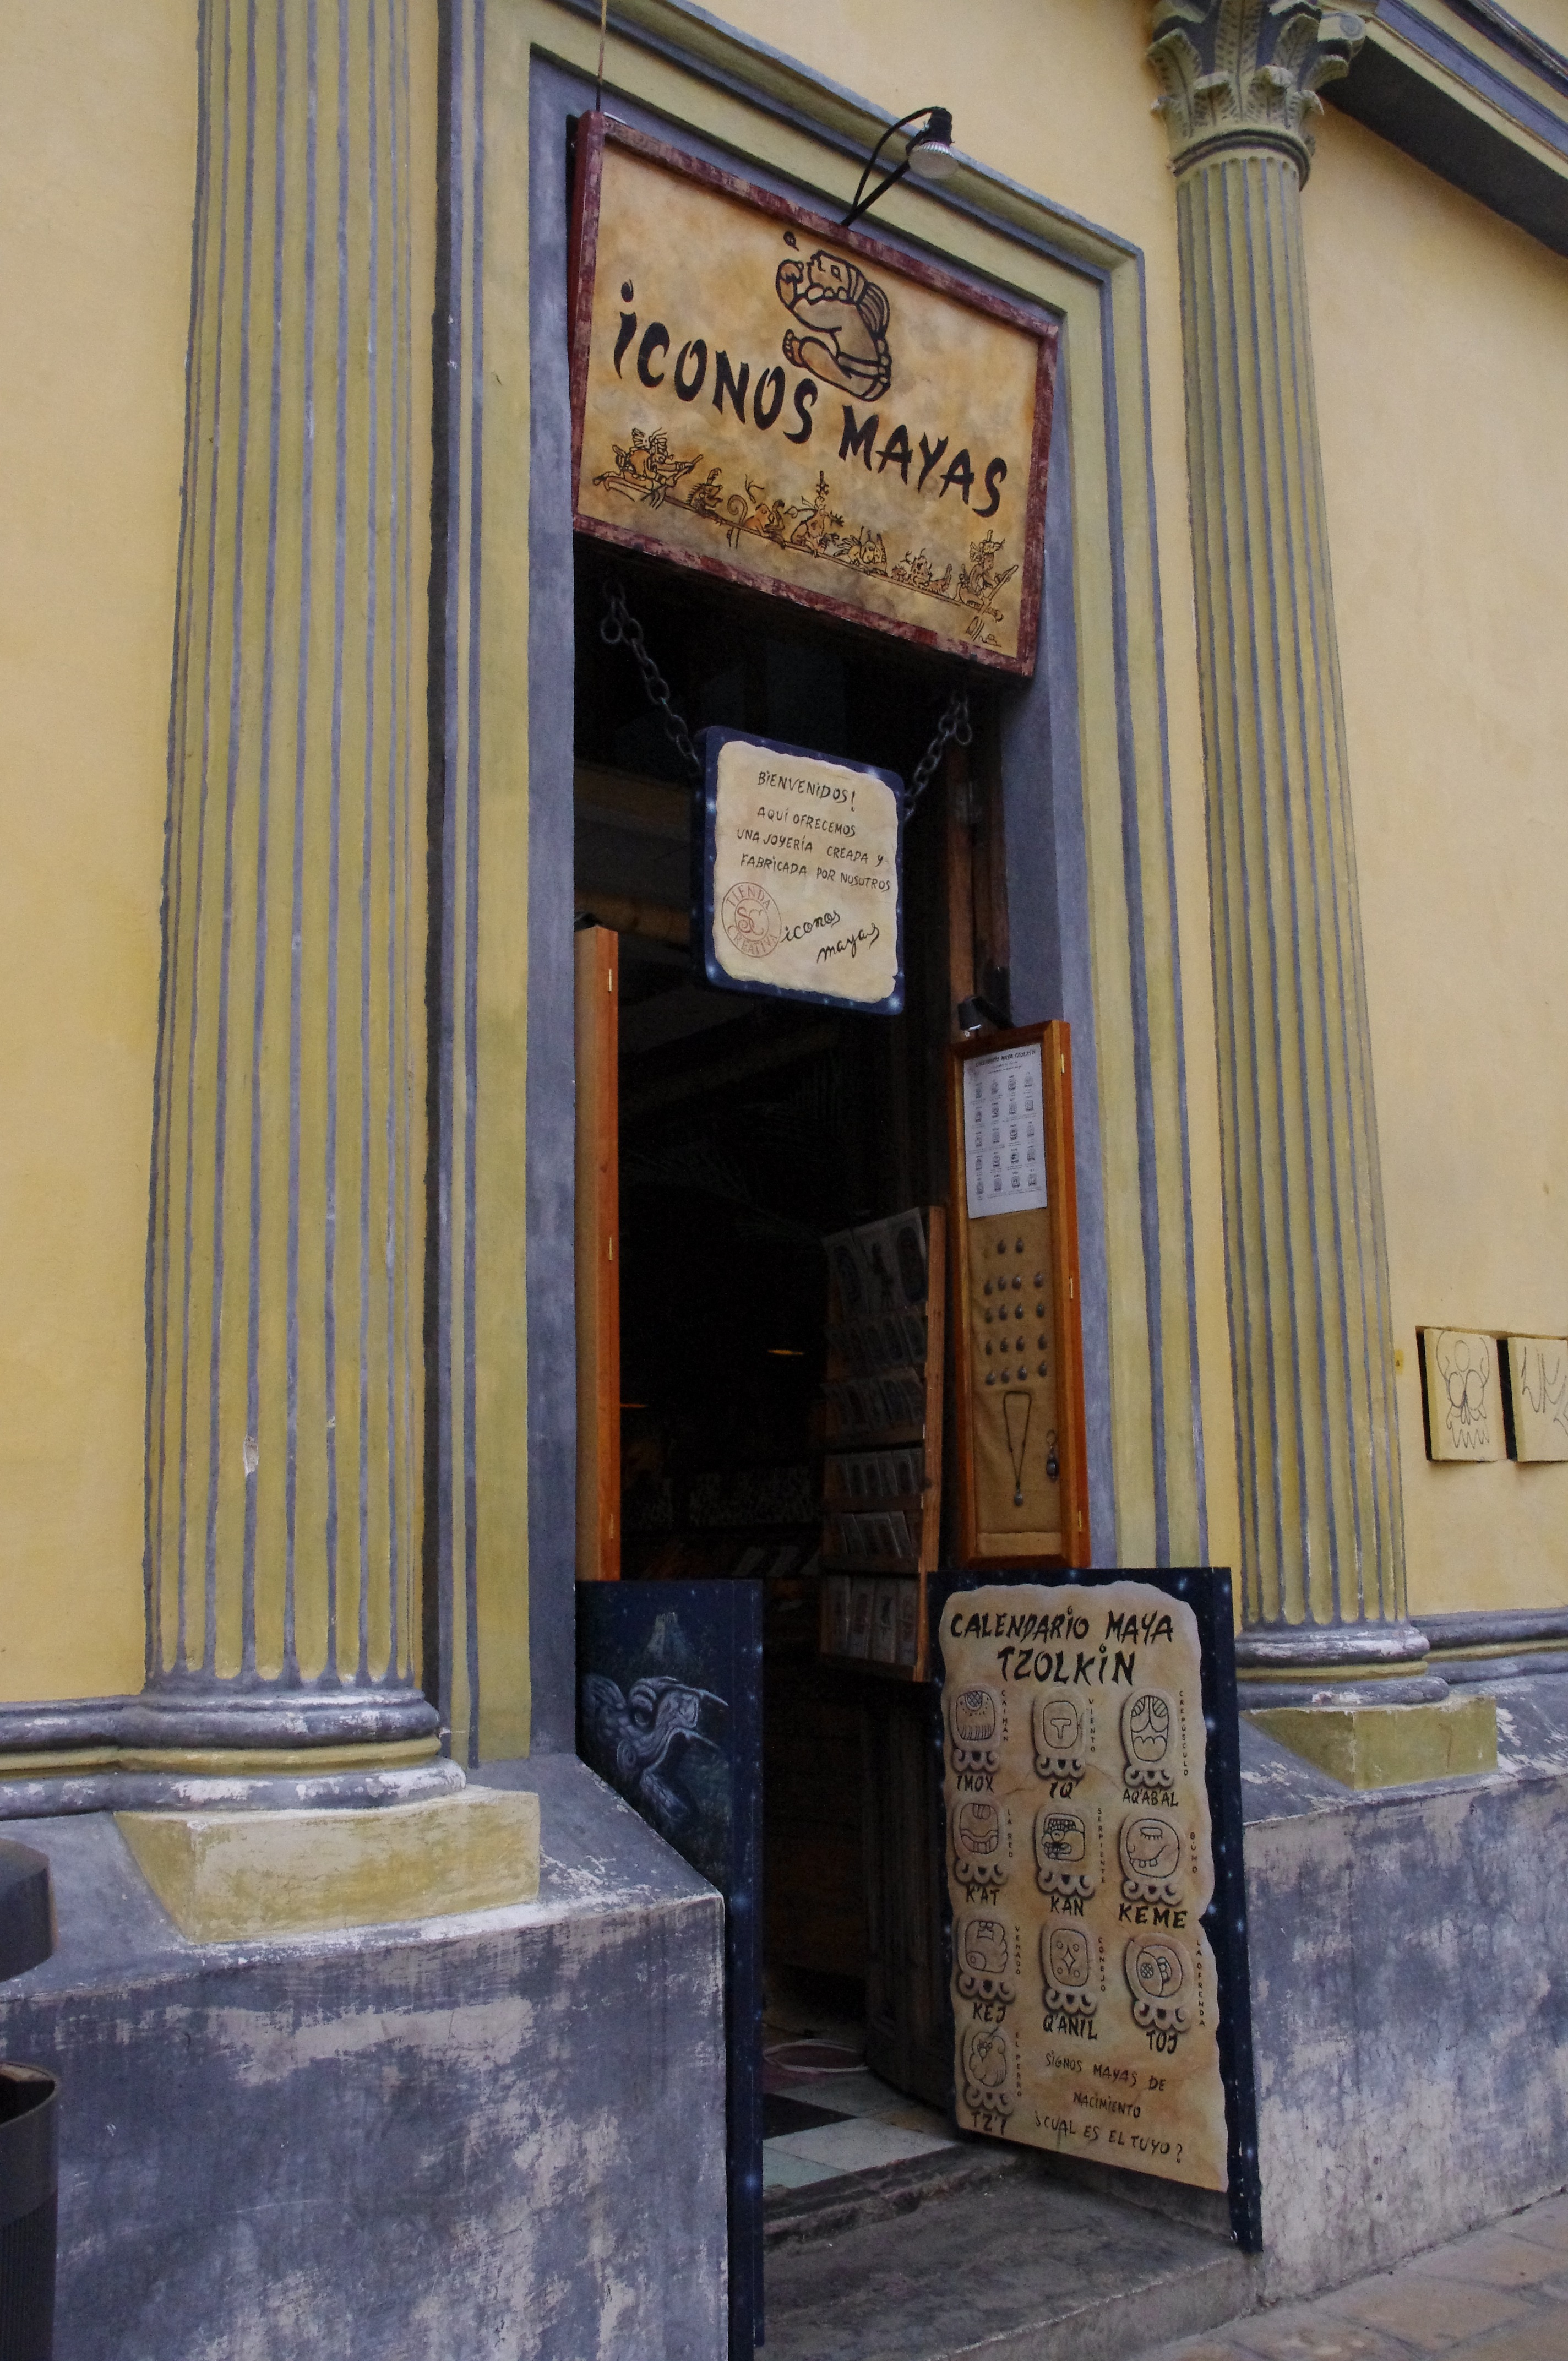
wood, shop, column, museum, interior design, art, synagogue, tourist attraction, maya, ornaments, chiapas, ancient history, san cristobel del colon, mayan beliefs